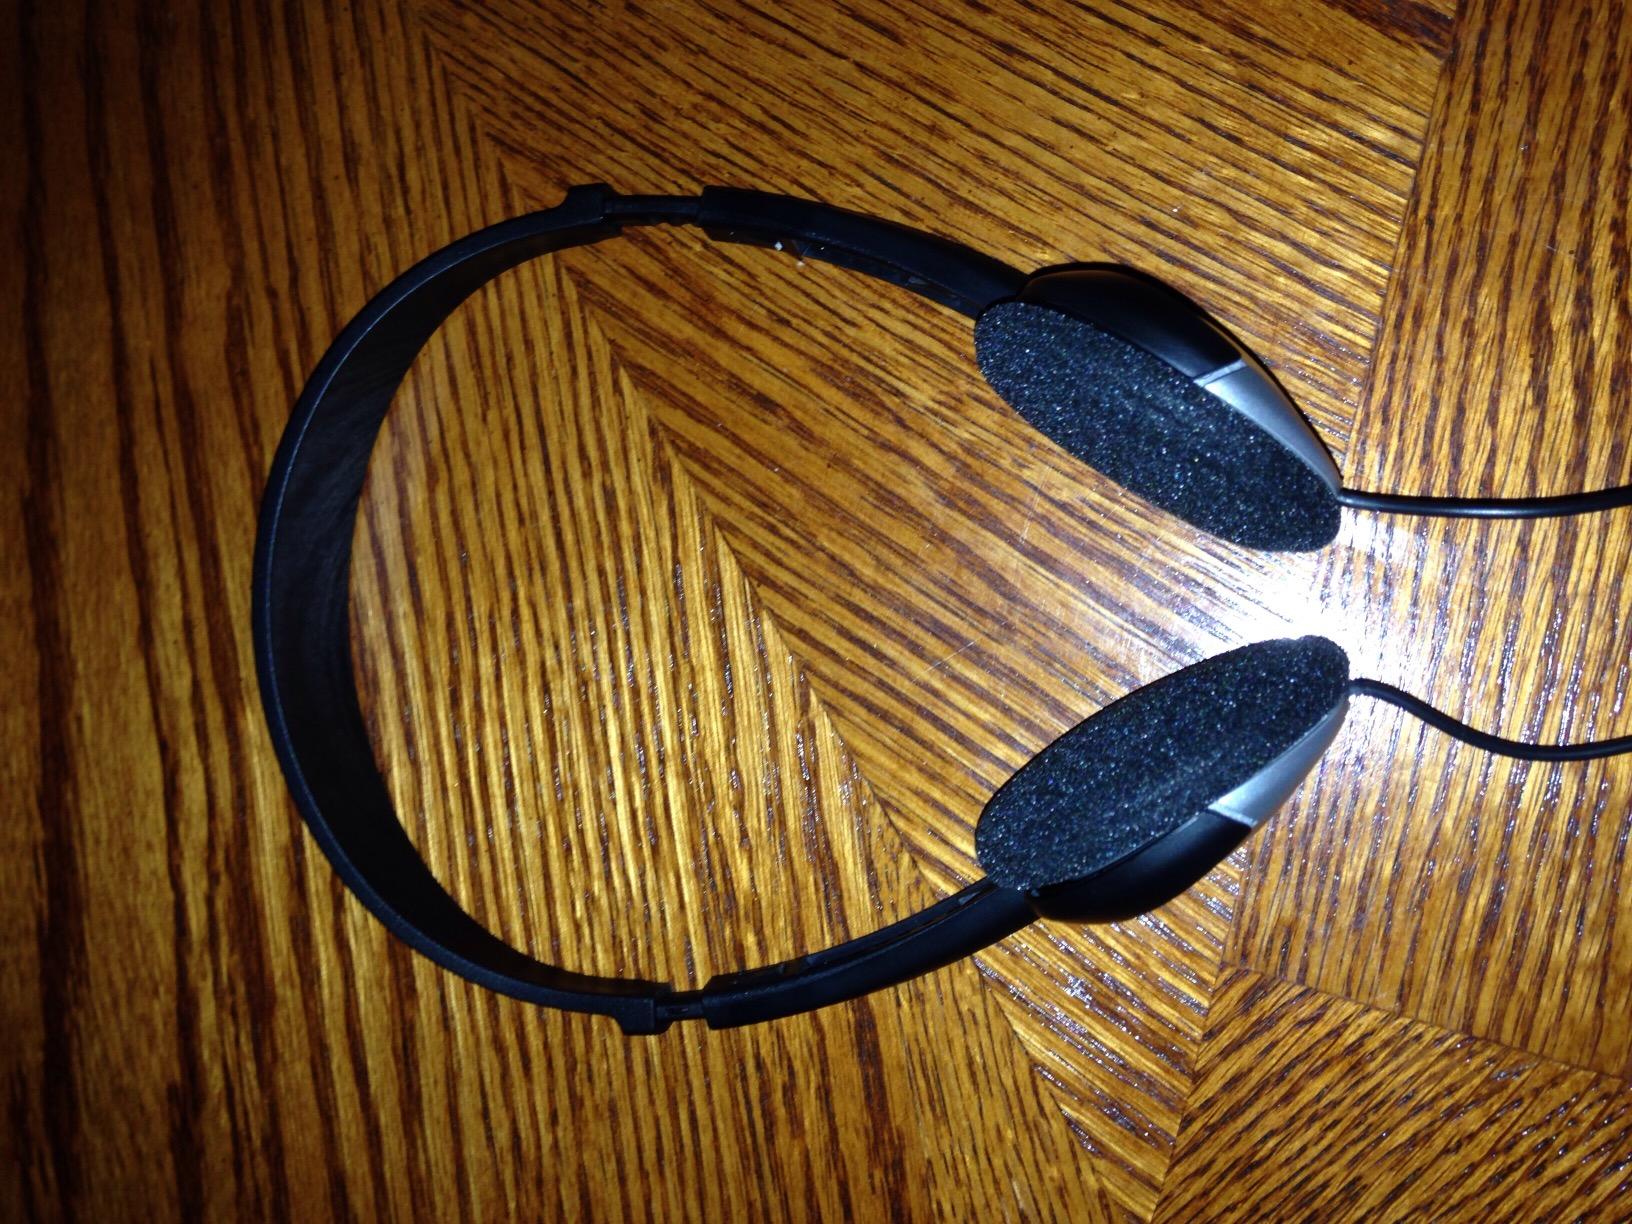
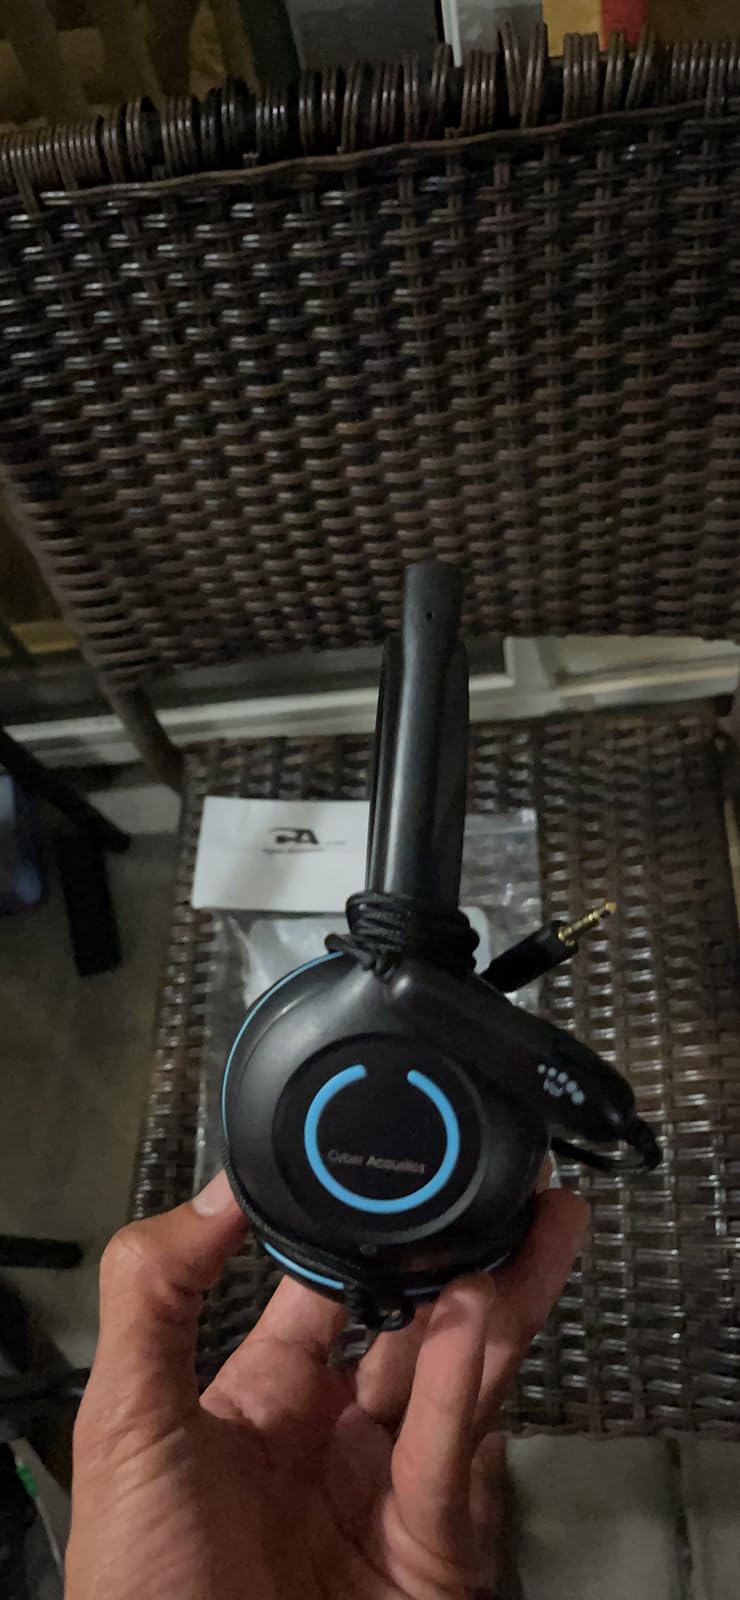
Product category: headphones
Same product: no